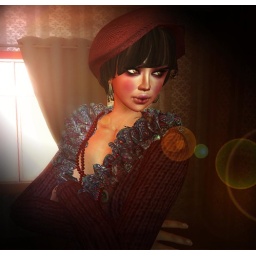
veri in a red hat